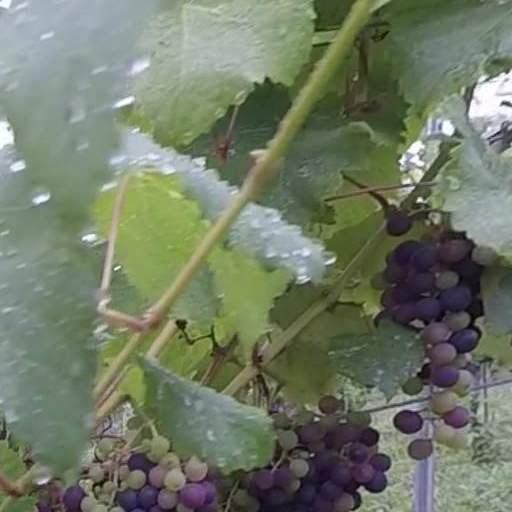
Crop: grape